Thomas Michael Higgins

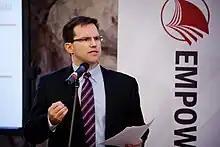
Tom Higgins during his speech at the Empower Award opening event in 2011

Thomas Michael "Tom" Higgins (born July 16, 1966) is an American social entrepreneur, professional investor, banker and economic development specialist. He is widely regarded for his work in development finance in Bulgaria and his mission to empower people through entrepreneurship and free market capitalism.